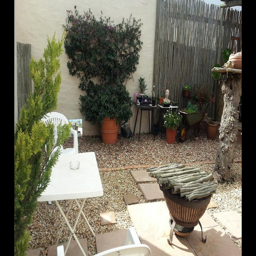
person with a table and chairs outside .